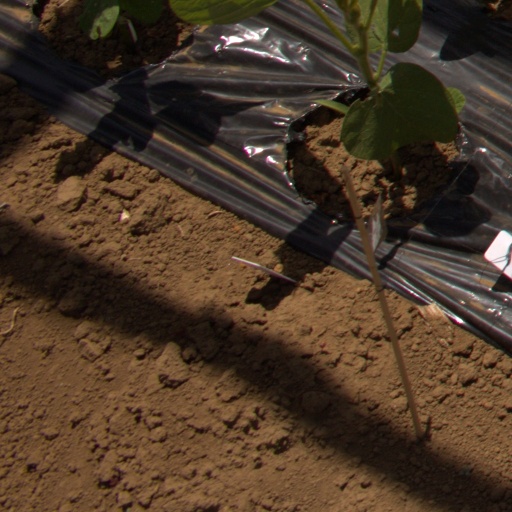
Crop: Jerusalem artichoke